Victory Road (2019)

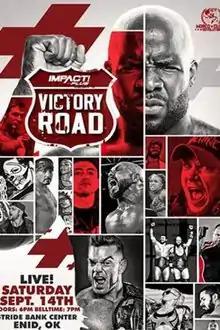
Promotional poster featuring various Impact wrestlers

Victory Road (2019) was a professional wrestling event produced by Impact Wrestling, in conjunction with World Class Revolution. The event was held at the Stride Bank Center in Enid, Oklahoma on September 14, 2019 and aired live on Impact Plus. It was the 11th event under the Victory Road chronology.